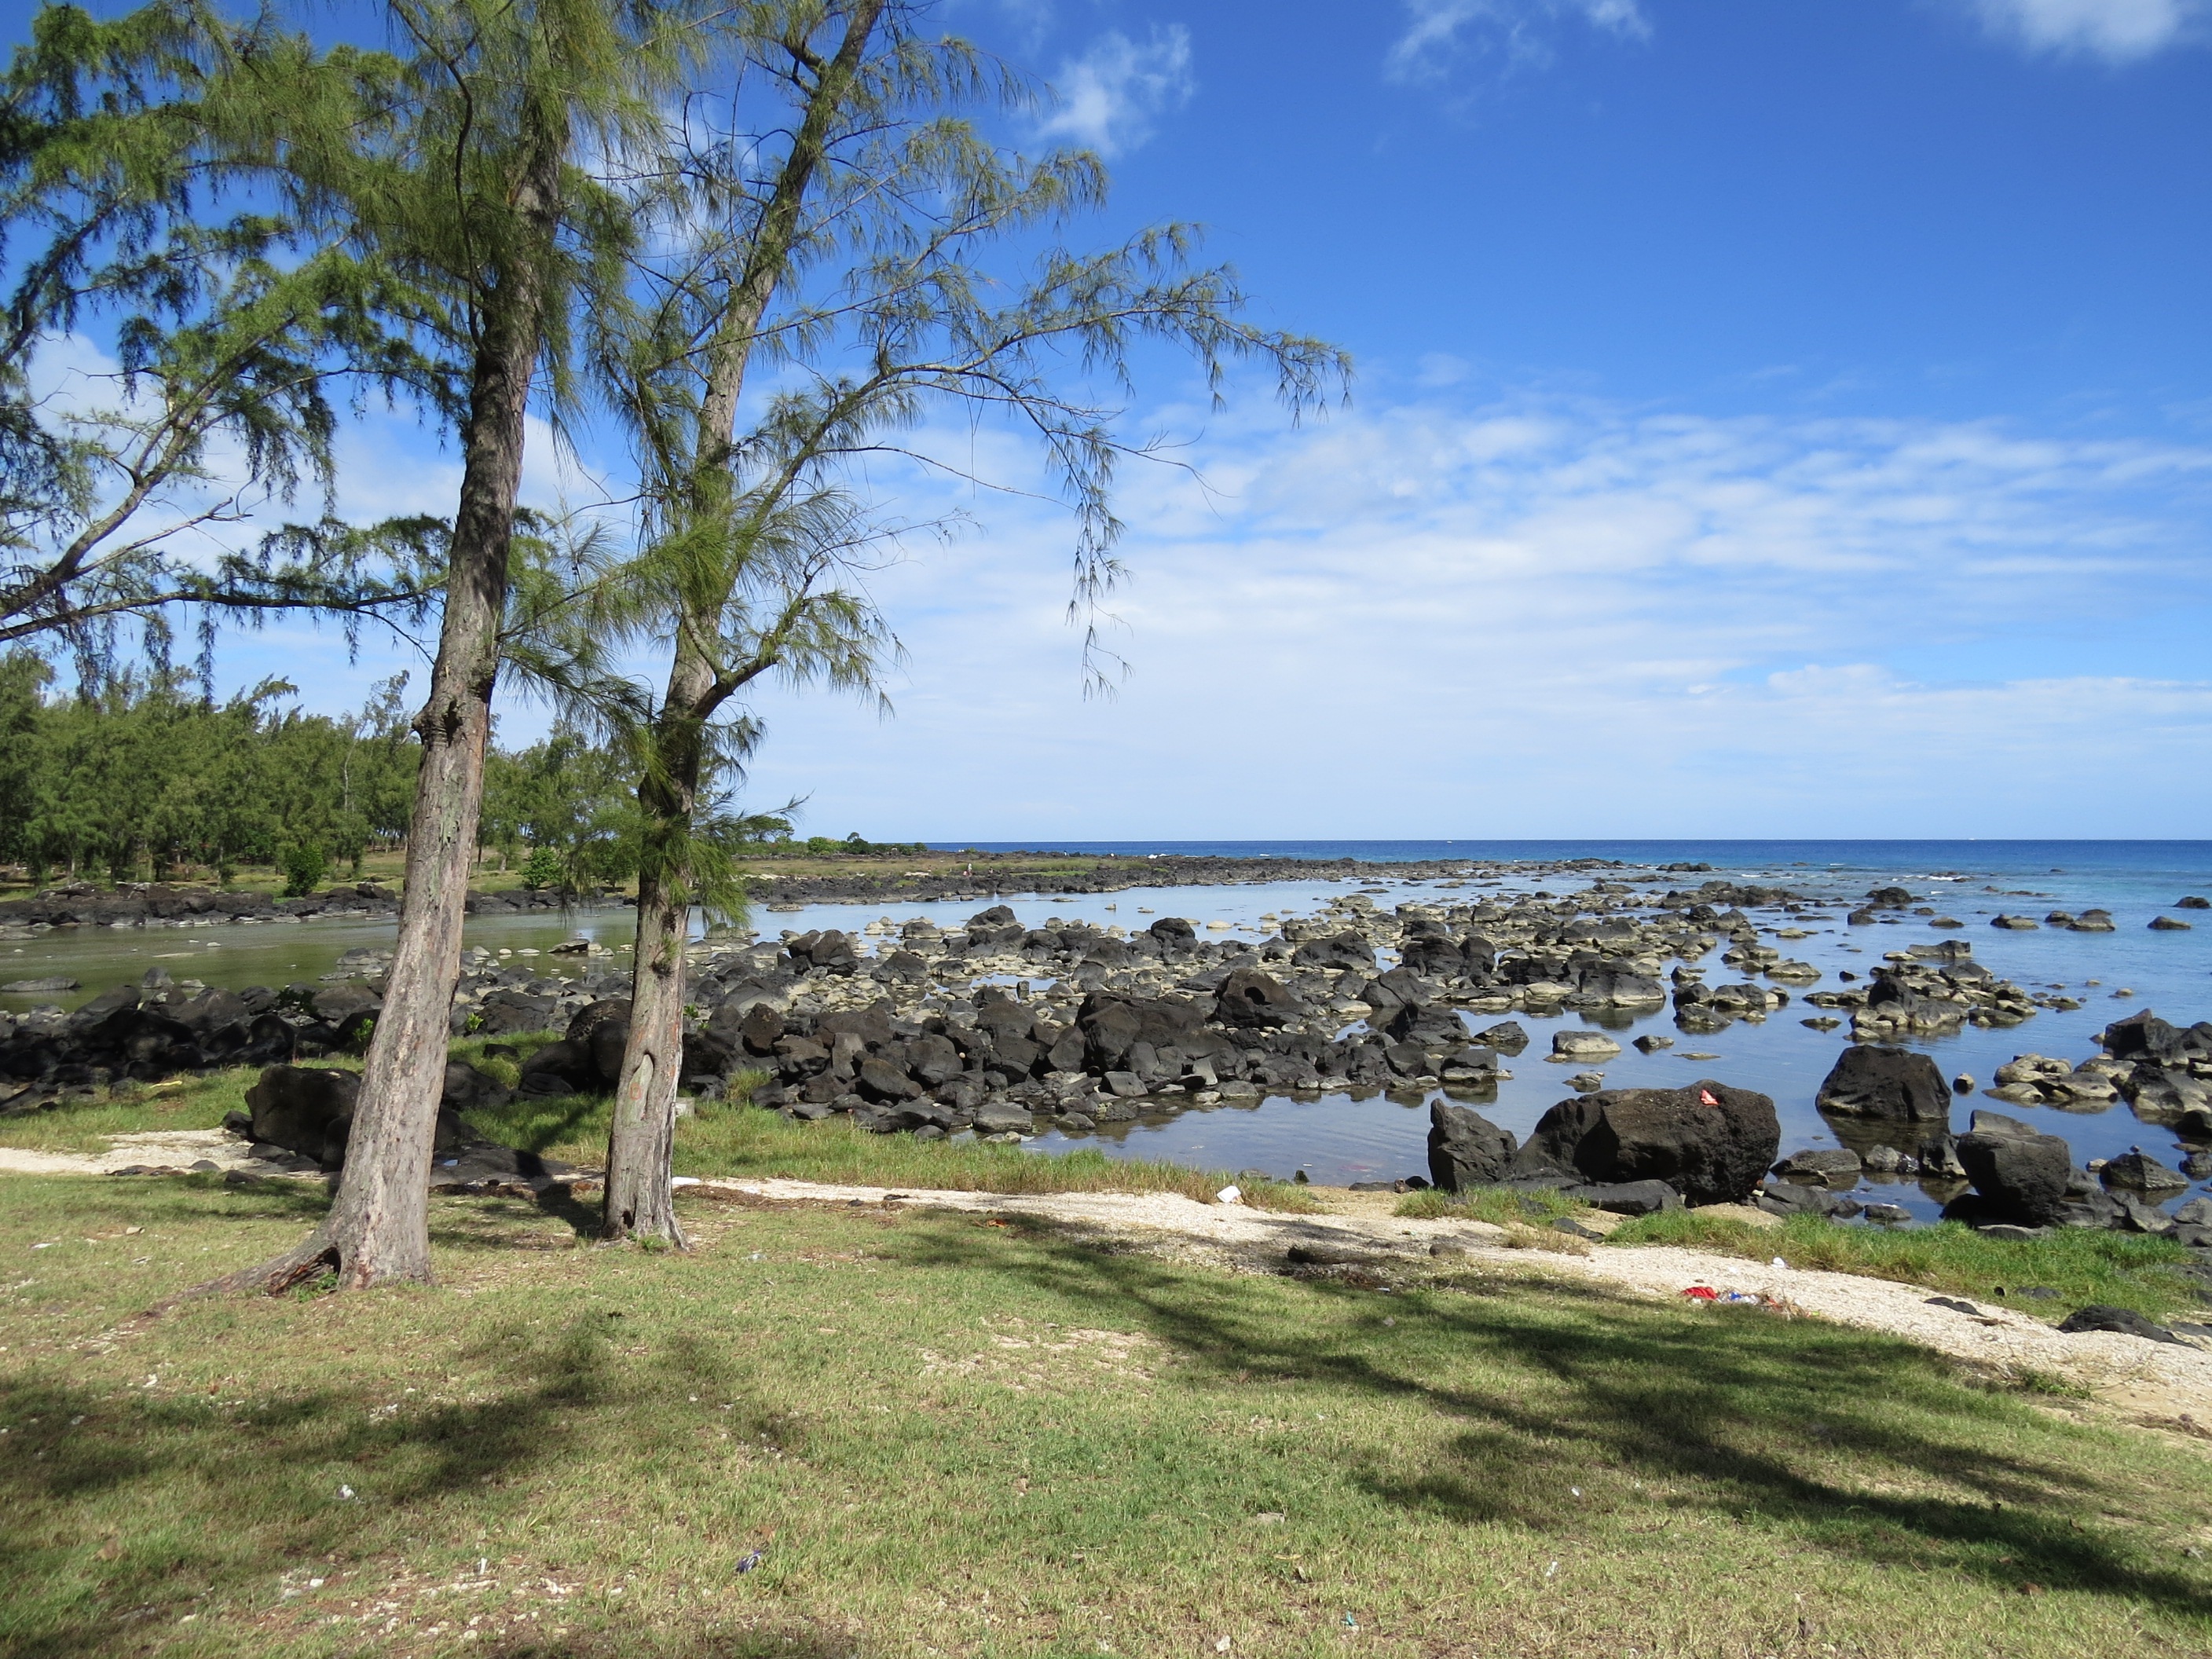
beach, landscape, sea, coast, tree, nature, ocean, horizon, sky, shore, summer, vacation, tranquility, cove, green, peace, calm, bay, body of water, trees, mar, vista, habitat, cape